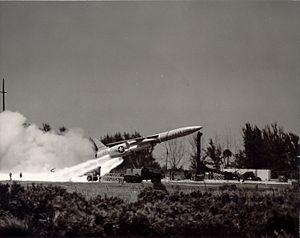
Le SM-62 Snark était un missile de croisière intercontinental transportant une ogive nucléaire. Fabriqué par Northrop à 30 exemplaires, il fut mis en service par le Strategic Air Command de 1960 à 1961. Son nom est un hommage au Snark de Lewis Carroll.